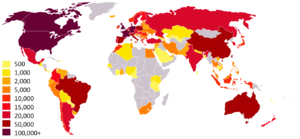
CouchSurfing est une entreprise commerciale, sise à San Francisco, dont l'objet est d'assurer un service d'hébergement temporaire et gratuit, de personne à personne, par le biais de son site sur la Toile. Celui-ci met en rapport les personnes proposant un lit ou un canapé pour dormir et les personnes cherchant un hébergement. Initialement établie en 2004 sous forme d’association à but non lucratif, Couchsurfing est depuis 2011 une société par actions.